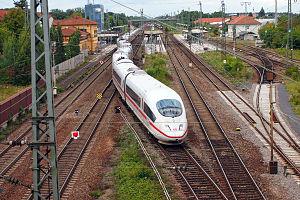
Graben-Neudorf est une commune de Bade-Wurtemberg, située dans l'arrondissement de Karlsruhe, dans l'aire urbaine Mittlerer Oberrhein, dans le district de Karlsruhe.